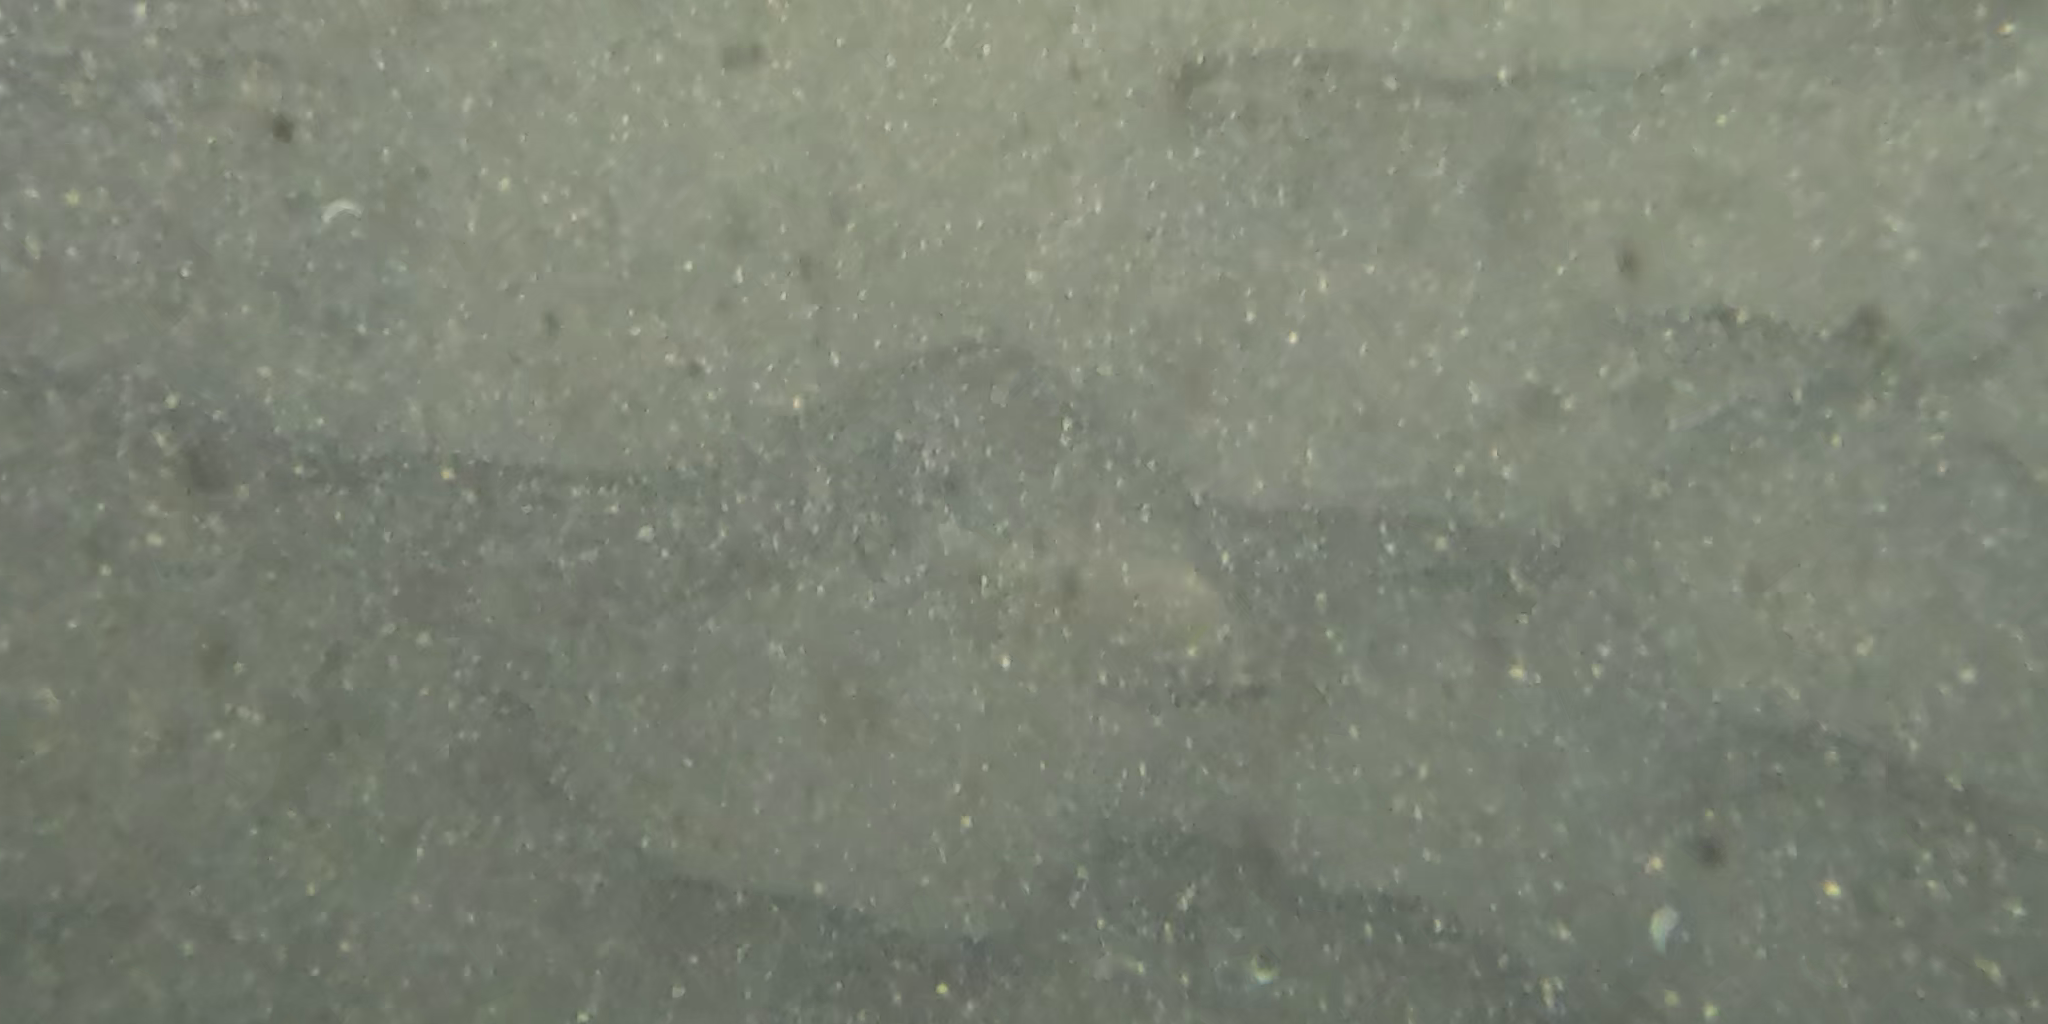
Seabed habitat: sand